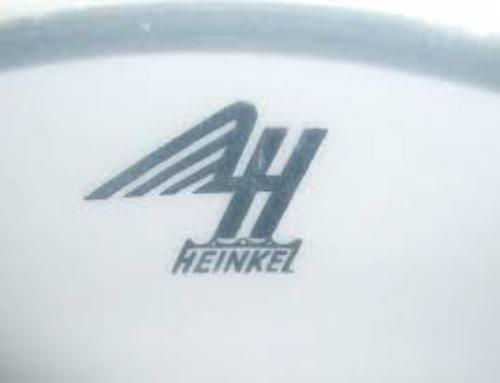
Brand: Heinkel
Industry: Transportation